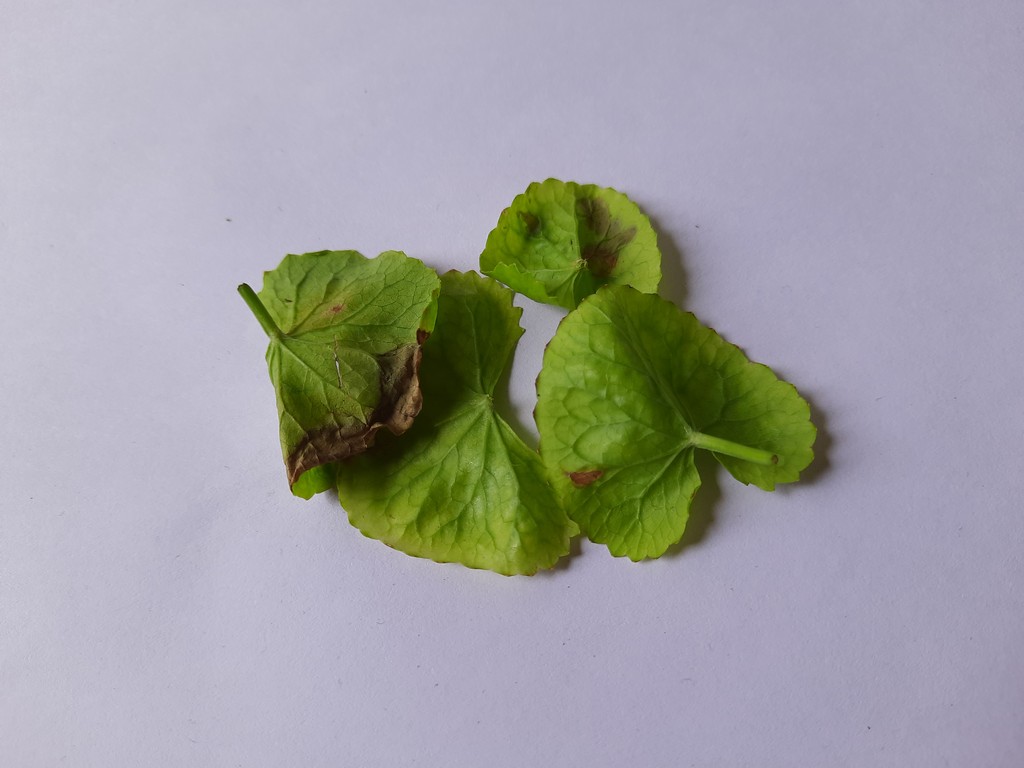
Label: Unhealthy